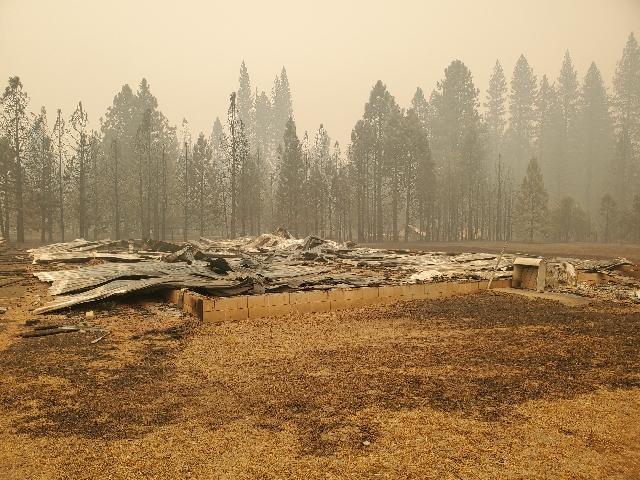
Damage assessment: destroyed